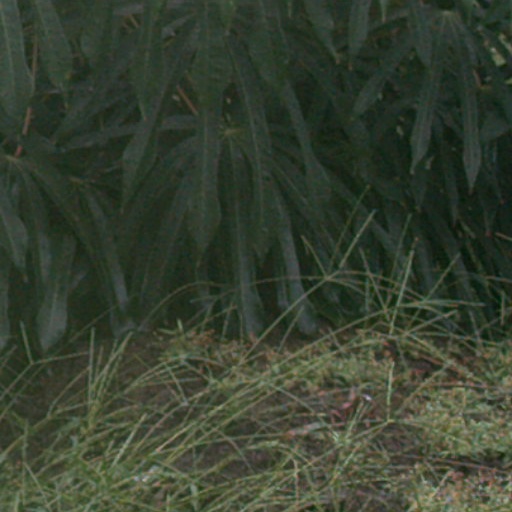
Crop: cassava